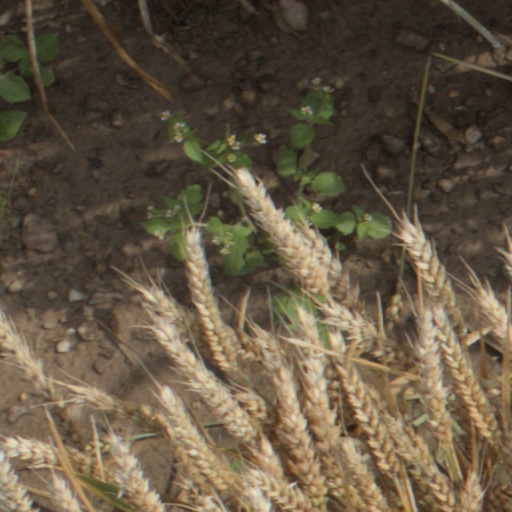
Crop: wheat